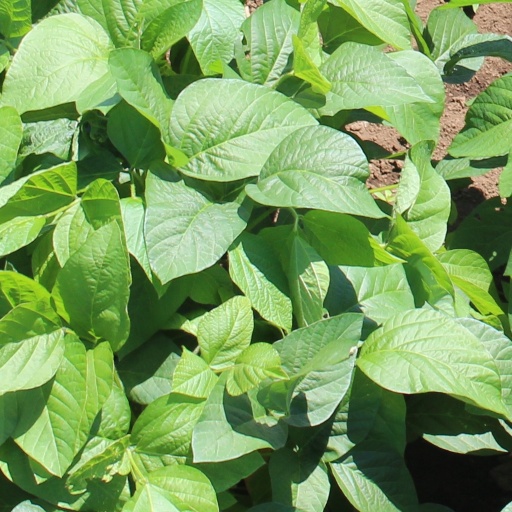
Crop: soybean